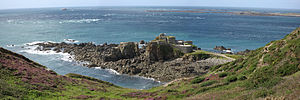
Alderney / Galleri
Fort Clonque - Burhou i baggrunden
Alderney er den nordligste af Kanaløerne, dens areal er 8 kvadratkilometer, og hovedbyen hedder St. Anne.